Failure of electronic components

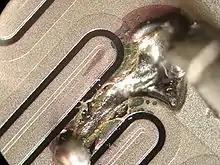
Micro-photograph of a failed TO3 power transistor due to short circuit

Metallisation failures are more common and serious causes of FET transistor degradation than material processes; amorphous materials have no grain boundaries, hindering interdiffusion and corrosion. Examples of such failures include: